Macchi C.200 Saetta

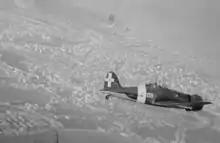
A Macchi C.200 Saetta during World War II. (From the private archive of the Riggio family)

C.200s from the 4th "Stormo" took part in operations against Yugoslavia right from the start of hostilities. At dawn on 6 April 1941, four C.200s from 73 "Squadriglia" flew over Pola harbour and attacked an oil tanker, setting it on fire. Due to limited air resistance being encountered, sorties flown by the type in this theatre were usually limited to escorting and strafing.